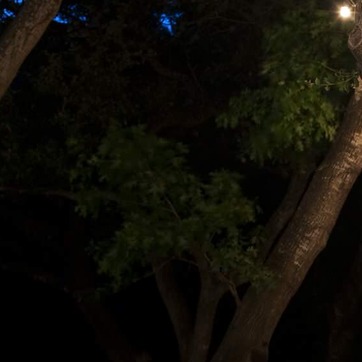
Material: foliage